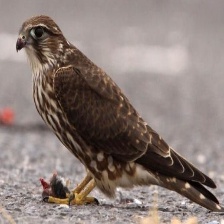
Species: MERLIN
Scientific name: FALCO COLUMBARIUS